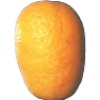
Label: Kumquats 1